Siv Ericks

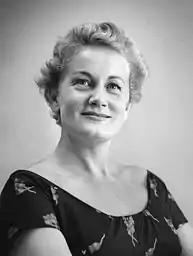

Siv Ericks, real name Siv Gustava Essy-Ehsing (born Eriksson; 31 July 1918 in Oxelösund – 3 July 2005 in Onsala), was a Swedish actress who performed in 66 Swedish films over a 53-year career.